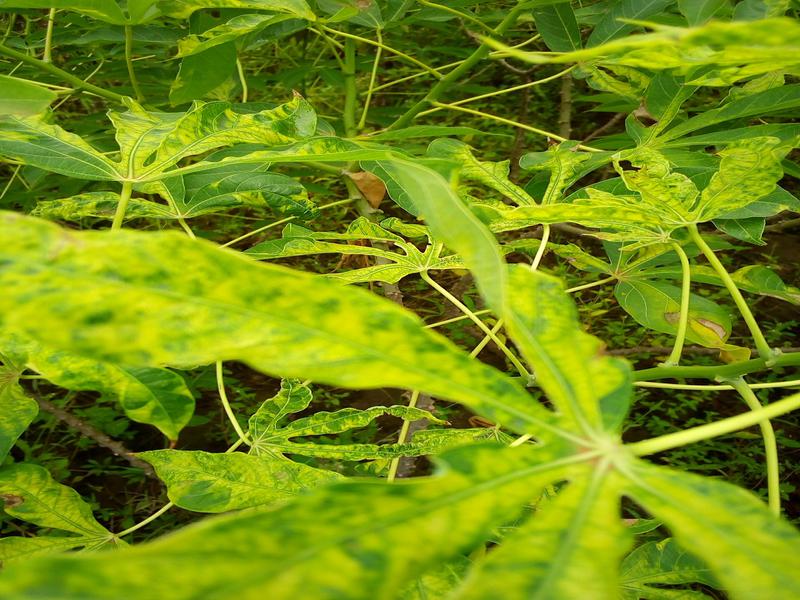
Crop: cassava
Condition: mosaic_disease